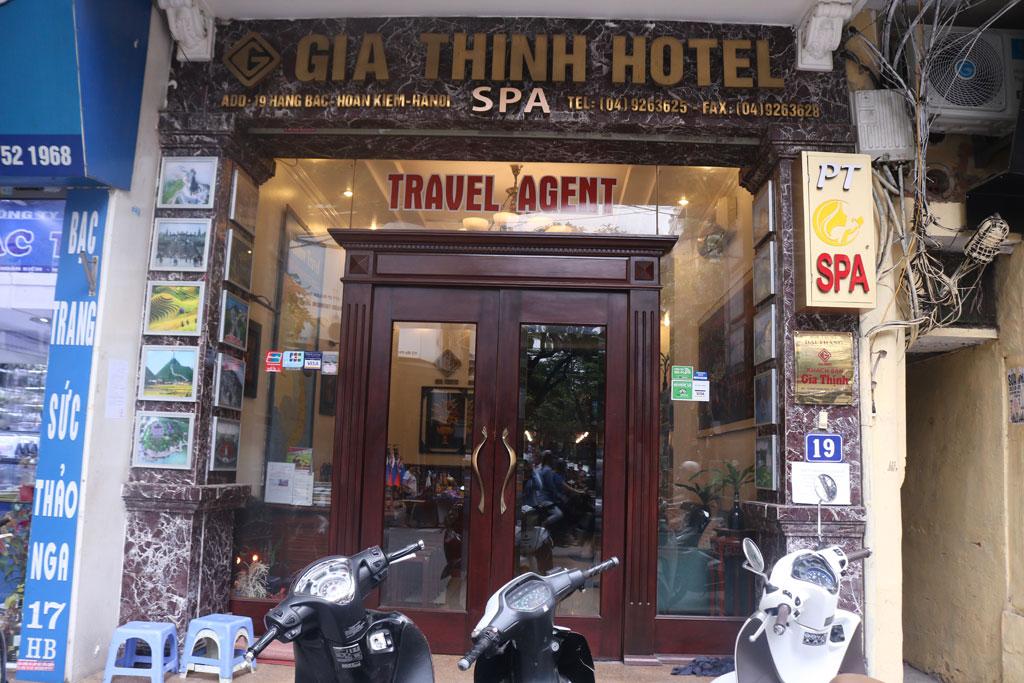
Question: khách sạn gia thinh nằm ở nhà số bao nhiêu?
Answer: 19